Frank L. Fish

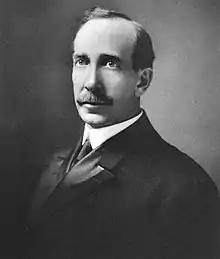
From 1912's "Encyclopedia of Vermont Biography"

Frank Leslie Fish (September 17, 1863 – September 7, 1927) was a Vermont attorney and judge. He was most notable for his service as an associate justice of the Vermont Supreme Court from 1926 to 1927.